Philip II of France

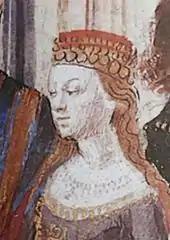
Isabelle, Philip's first wife(by the , c. 1450–1475)

Philip was born in Gonesse on 21 August 1165, the son of Louis VII and Adela of Champagne. He was nicknamed "Dieudonné" (God-given) being the first born son, arriving late in his father's life. In 1173, the Emperor Frederick Barbarossa proposed to marry his daughter, Beatrice (born ), to Philip. The proposal was successfully opposed by Pope Alexander III, since at the time Barbarossa recognized a rival pope in Callixtus III.